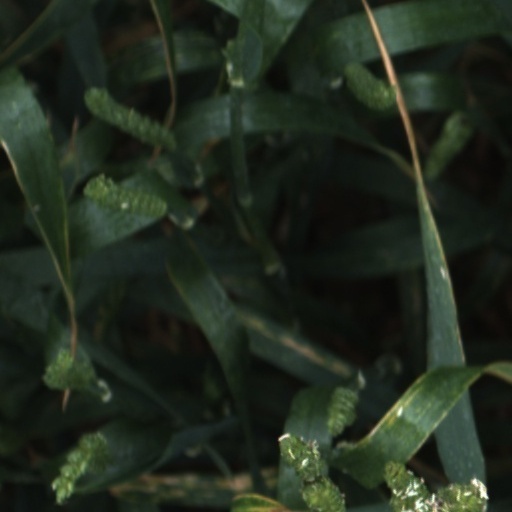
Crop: wheat